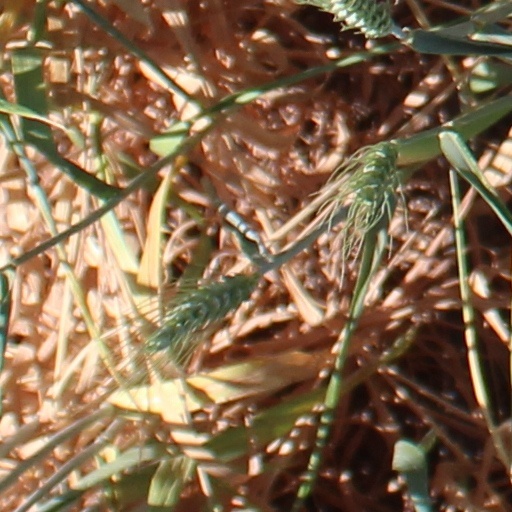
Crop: wheat